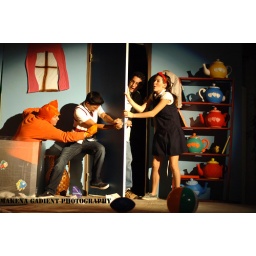
cat in the hat 14 v1